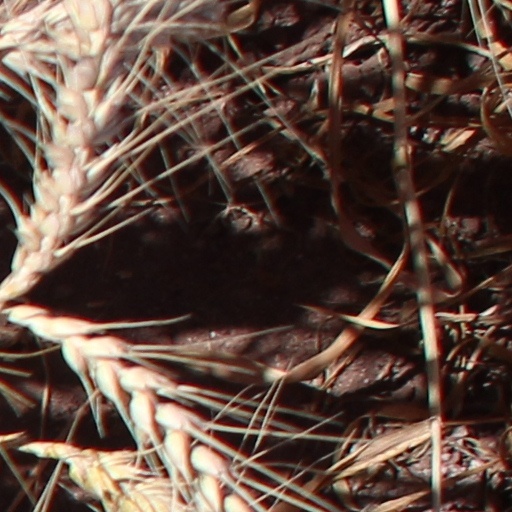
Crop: wheat